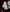
Number: 4